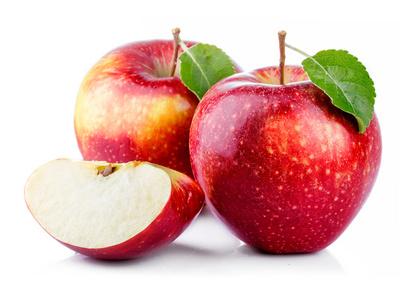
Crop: apple
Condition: healthy